Landing gear

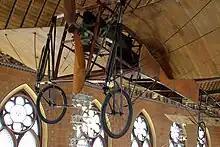
The "castoring" main gear arrangement on a Blériot XI

When an airplane needs to land on surfaces covered by snow, the landing gear usually consists of skis or a combination of wheels and skis.